Kildallan (townland)

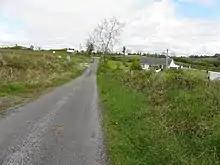
Road at Kildallan (geograph 2915652)

Kildallan is bounded on the north by Carn, Tullyhunco and Killygreagh townlands, on the west by Ardlougher and Dring townlands, on the south by Claragh and Clonkeen townlands and on the east by Bocade Glebe and Listiernan townlands. Its chief geographical features are Kildallan Hill which reaches a height of 370 feet, small streams, a gravel pit, a spring well and dug wells. Kildallan is traversed by minor public roads and rural lanes. The townland covers 398 acres.